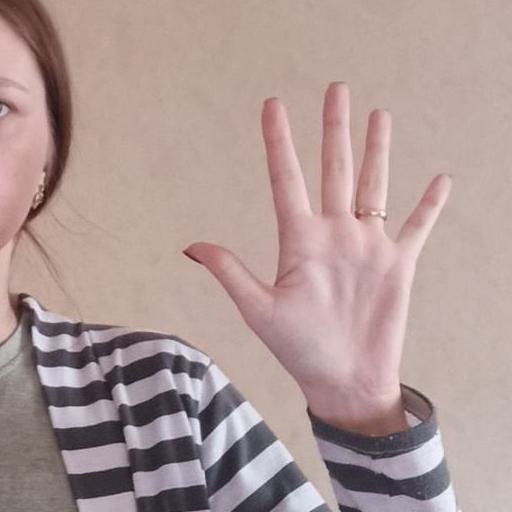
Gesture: palm